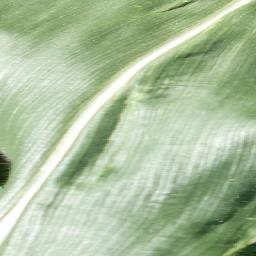
Label: Corn___healthy